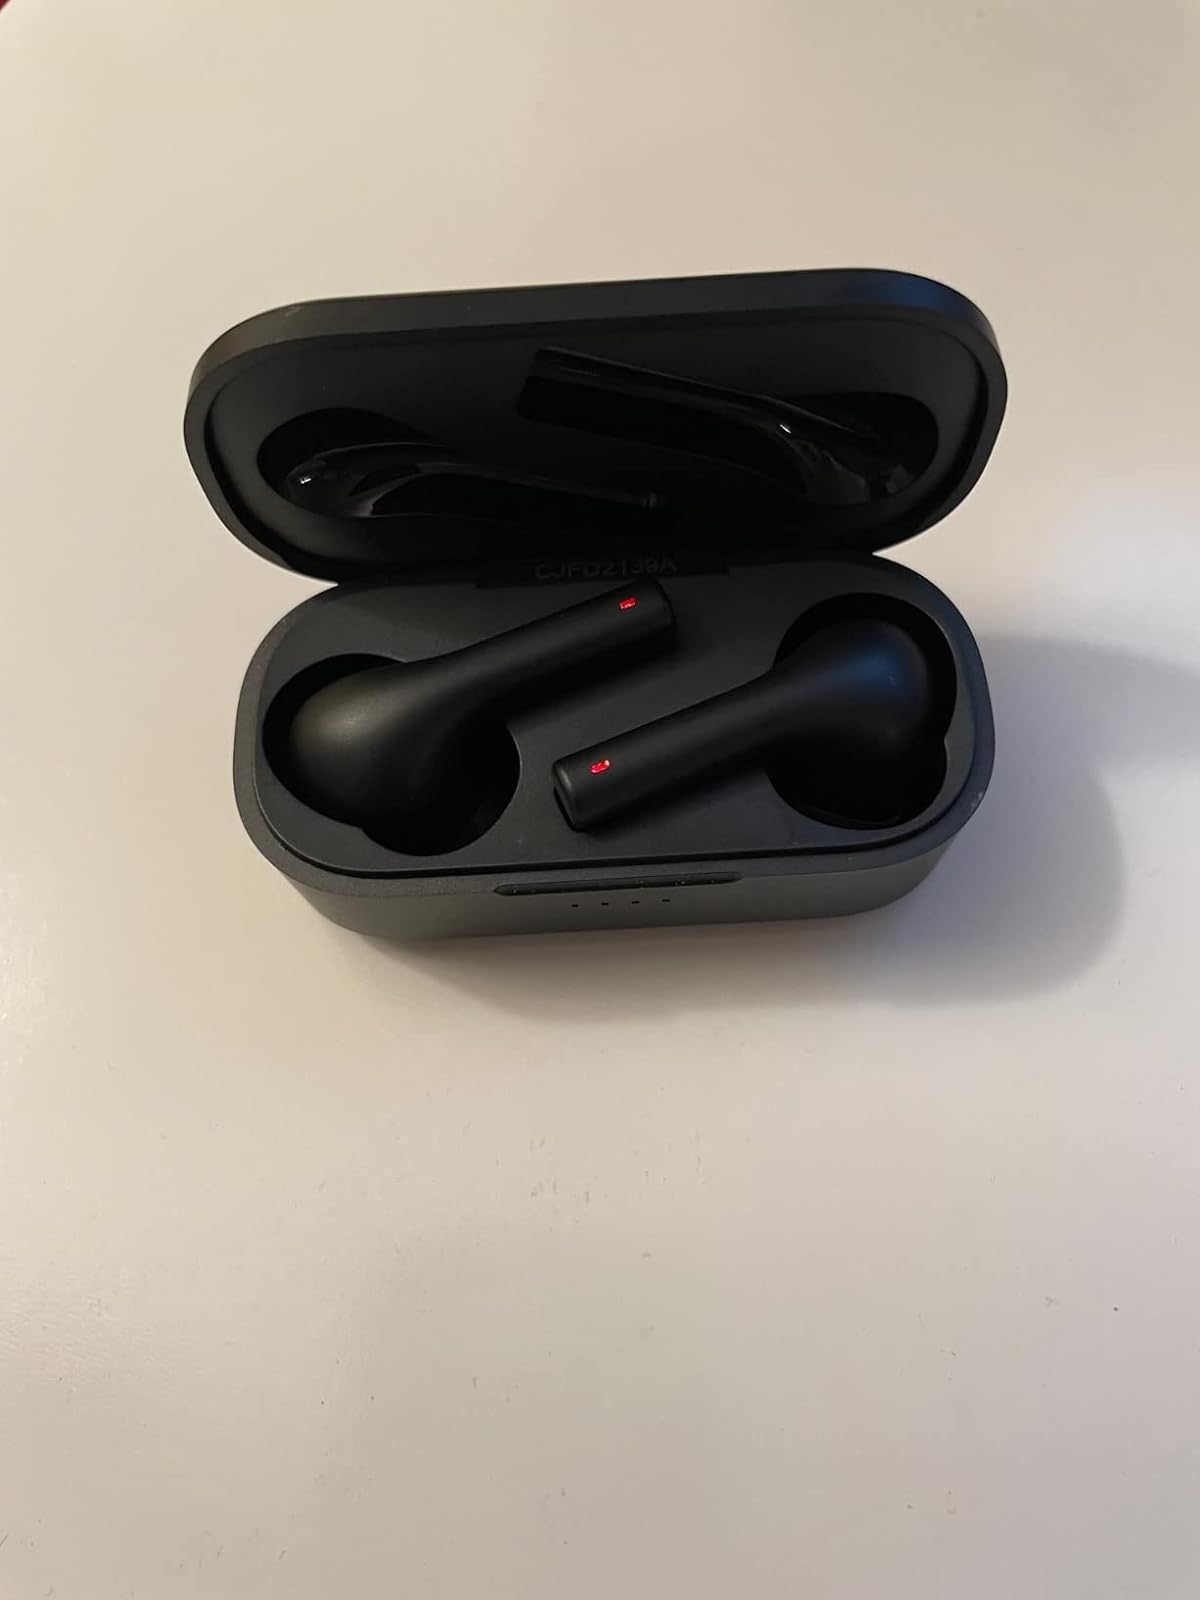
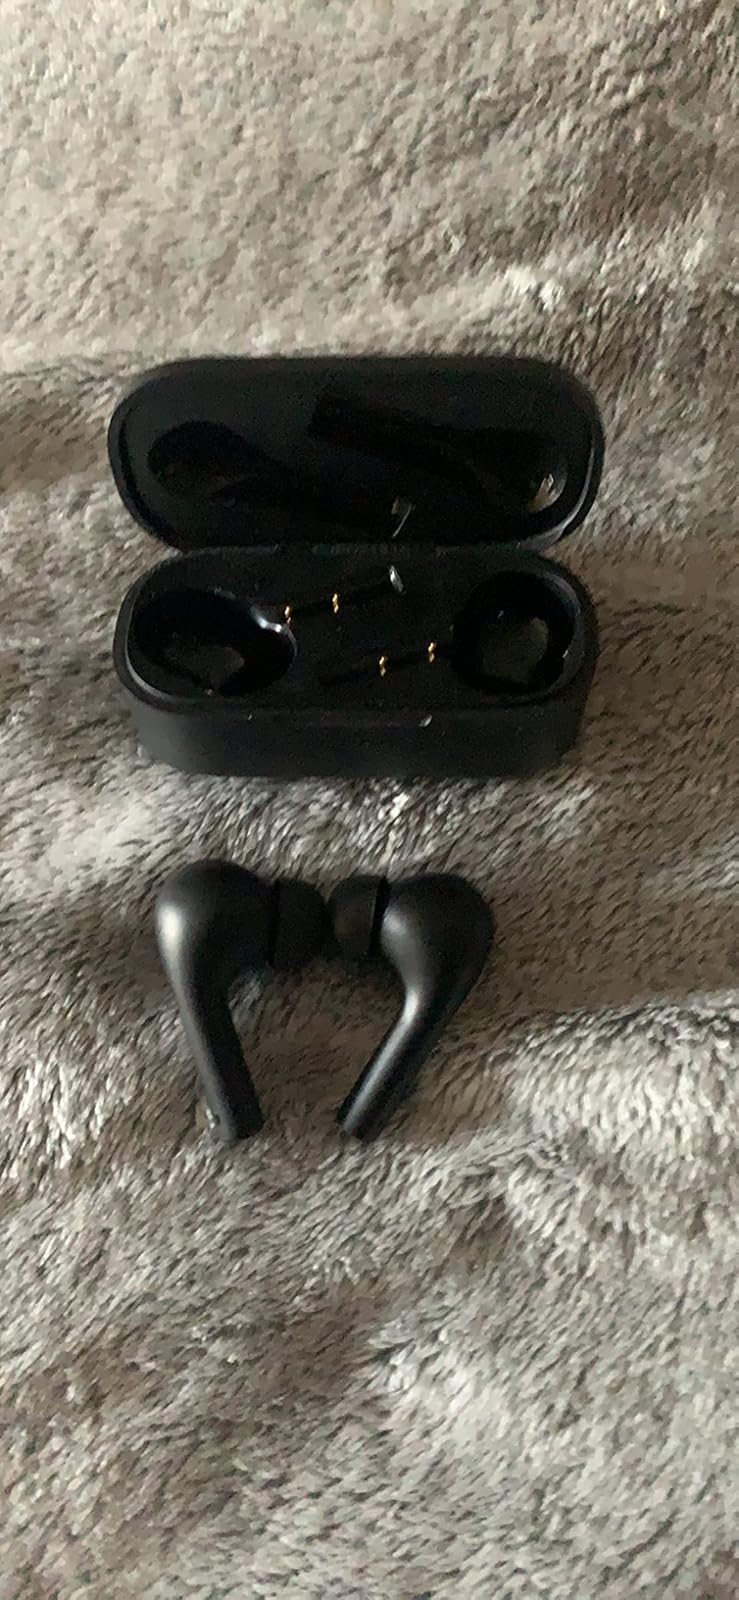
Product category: earbuds
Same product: yes